Epping, New South Wales

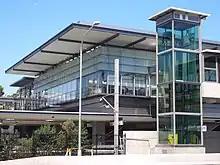
Epping railway station

Epping railway station is a junction station on the Northern Line of the Sydney Trains network, the Central Coast & Newcastle Line of the NSW TrainLink network, and the rapid transit Sydney Metro Northwest since its opening on 26 May 2019. Prior to conversion into the Sydney Metro Northwest, the Epping to Chatswood rail link originally carried Sydney Trains suburban services from its opening in 2009.